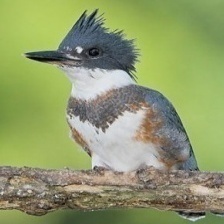
Species: BELTED KINGFISHER
Scientific name: MEGACERYLE ALCYON